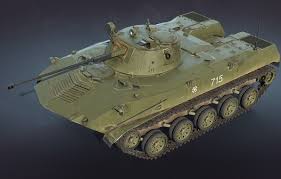
Label: BMD